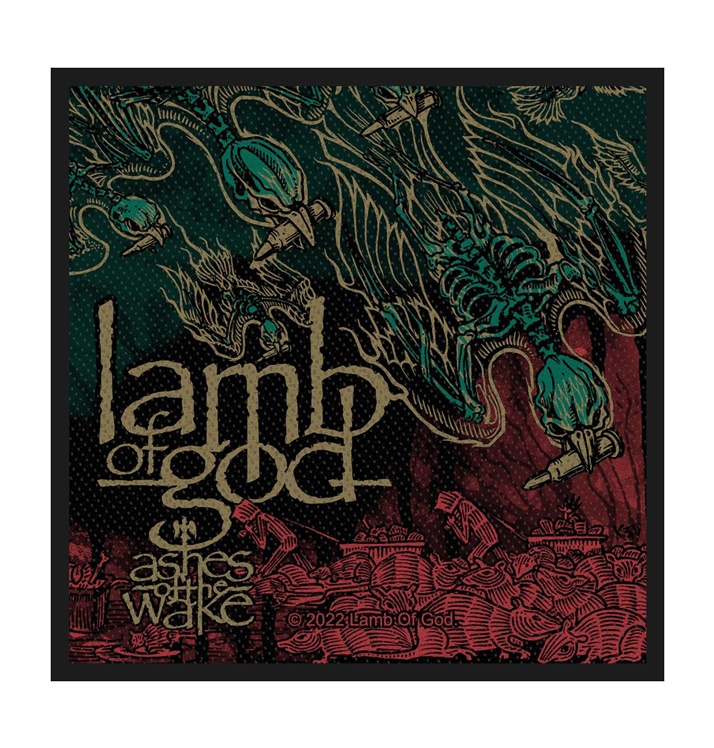
LAMB OF GOD - 'Ashes Of The Wake' Patch
Brand: Lamb Of God
LAMB OF GOD - 'Ashes Of The Wake' Patch 9.5 cm (H) x 9.5cm (W)
Category: Arts & Entertainment > Hobbies & Creative Arts > Arts & Crafts > Art & Crafting Materials > Embellishments & Trims > Appliques & Patches > Fabric Patches